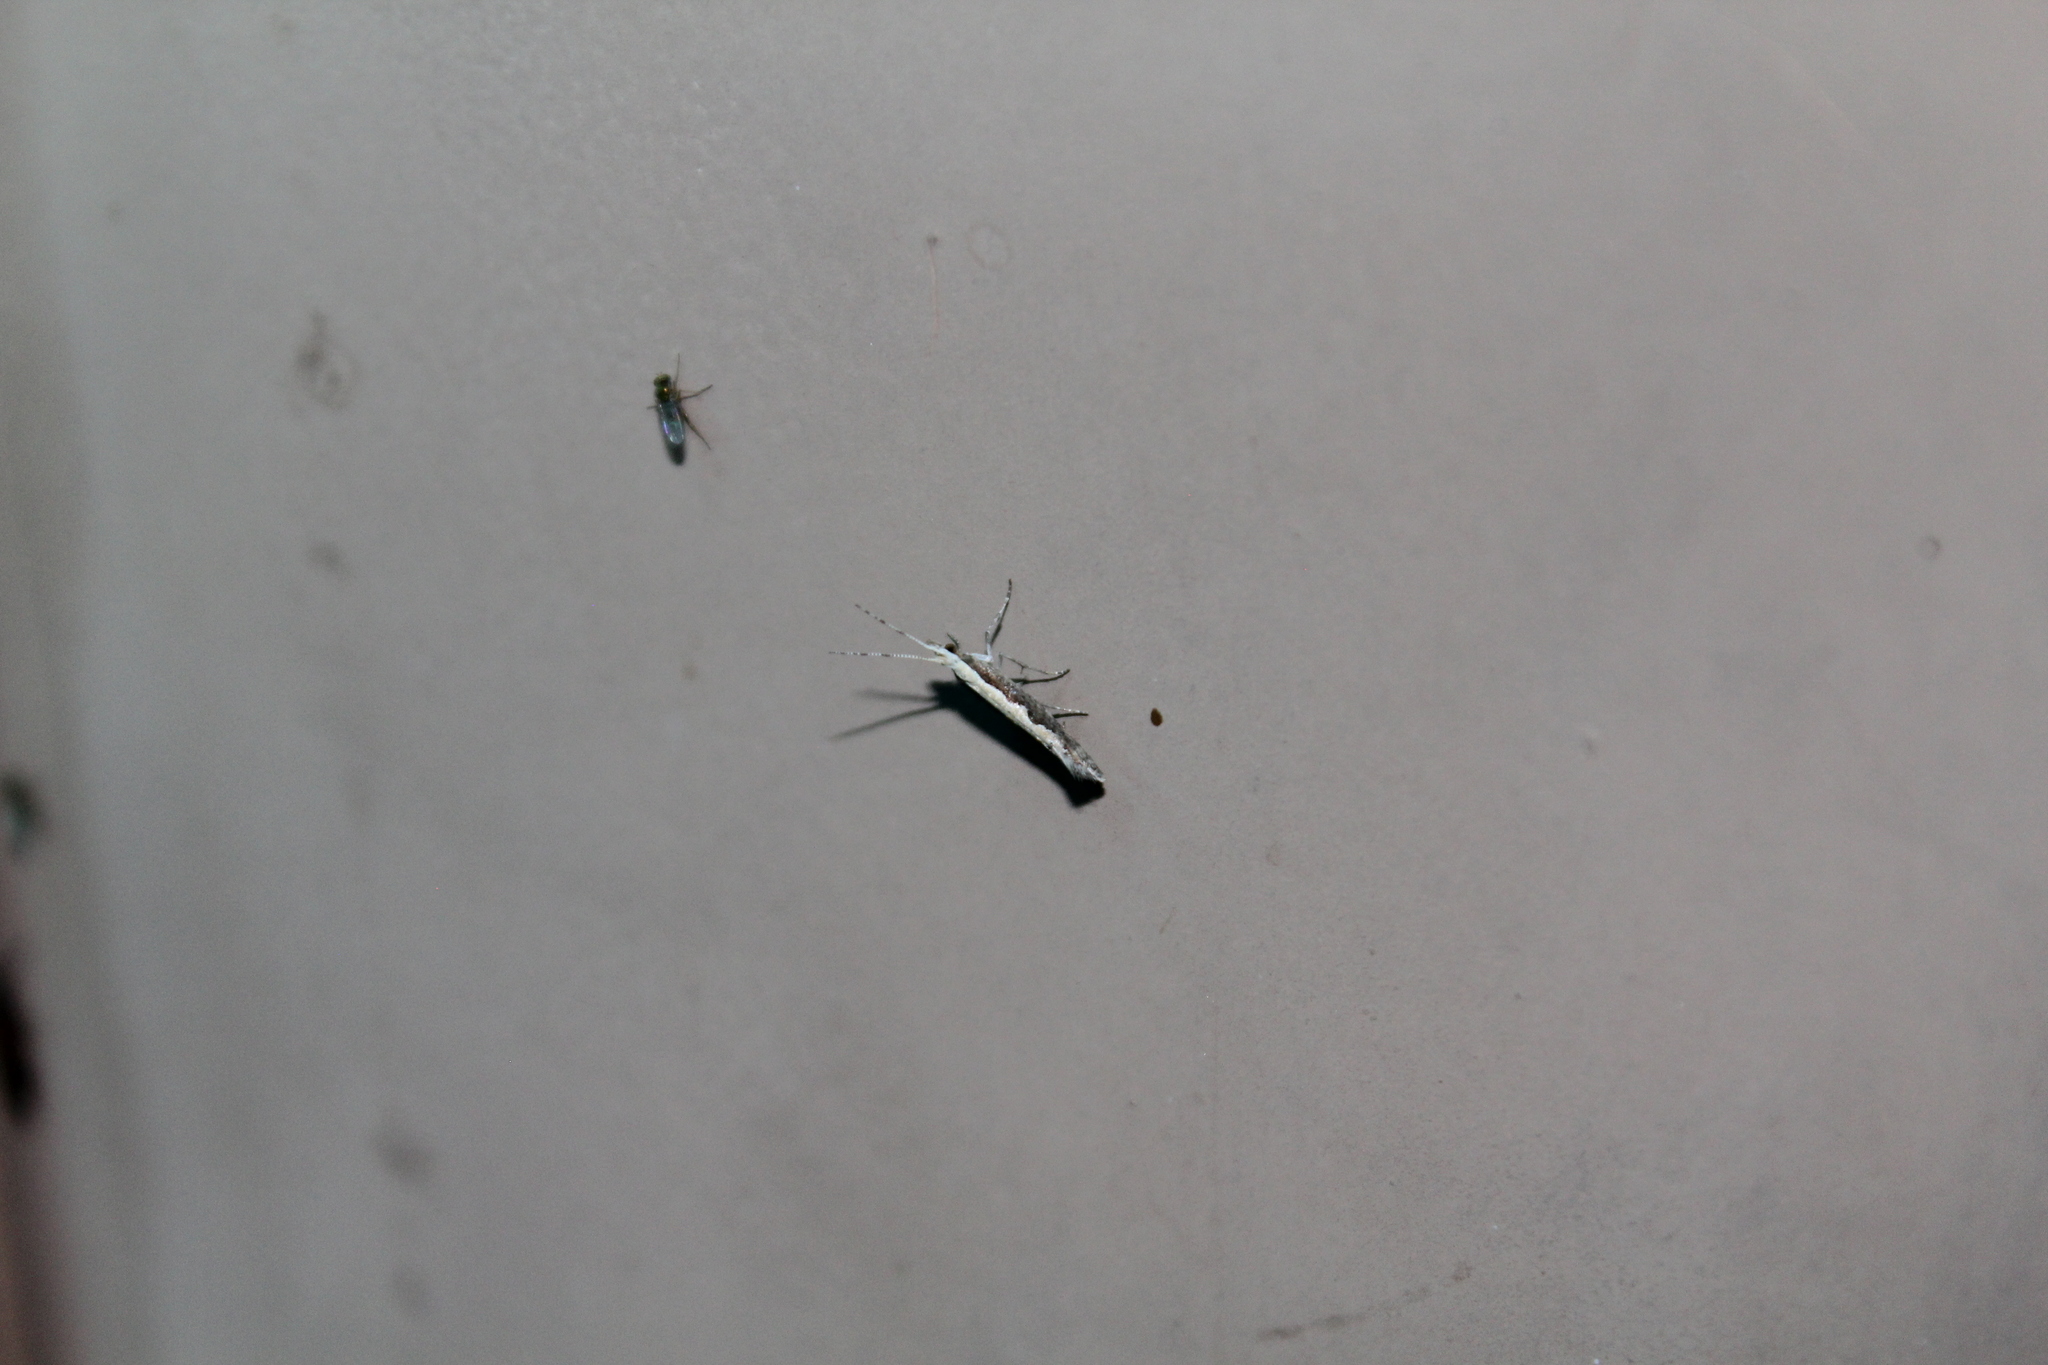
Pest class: diamondback_moth